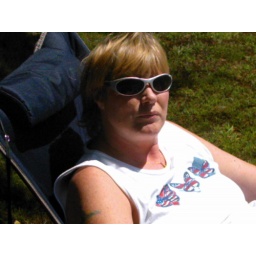
Debbie by the lake at Jeff house